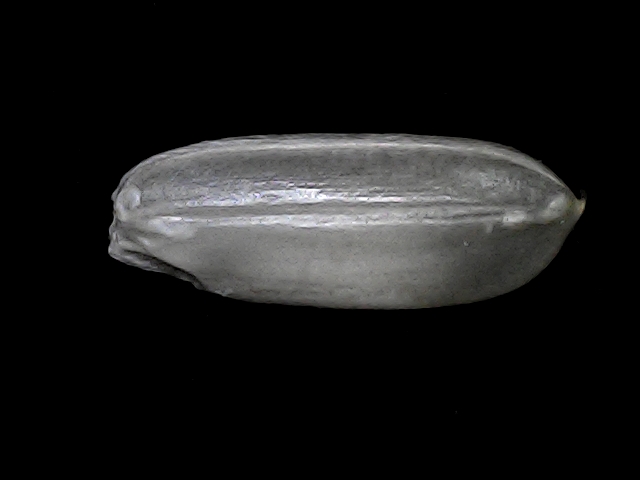
Rice variety: BRRI74